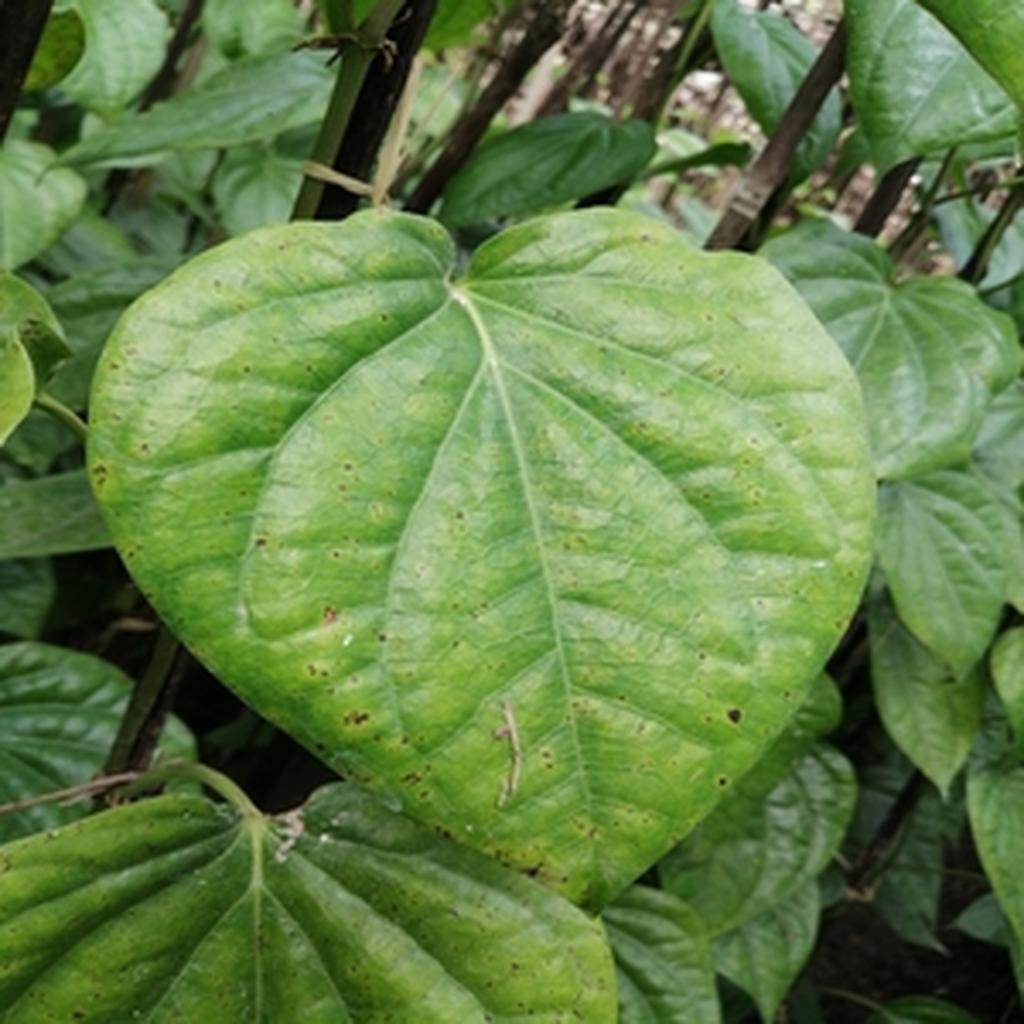
Label: Leaf_Spot